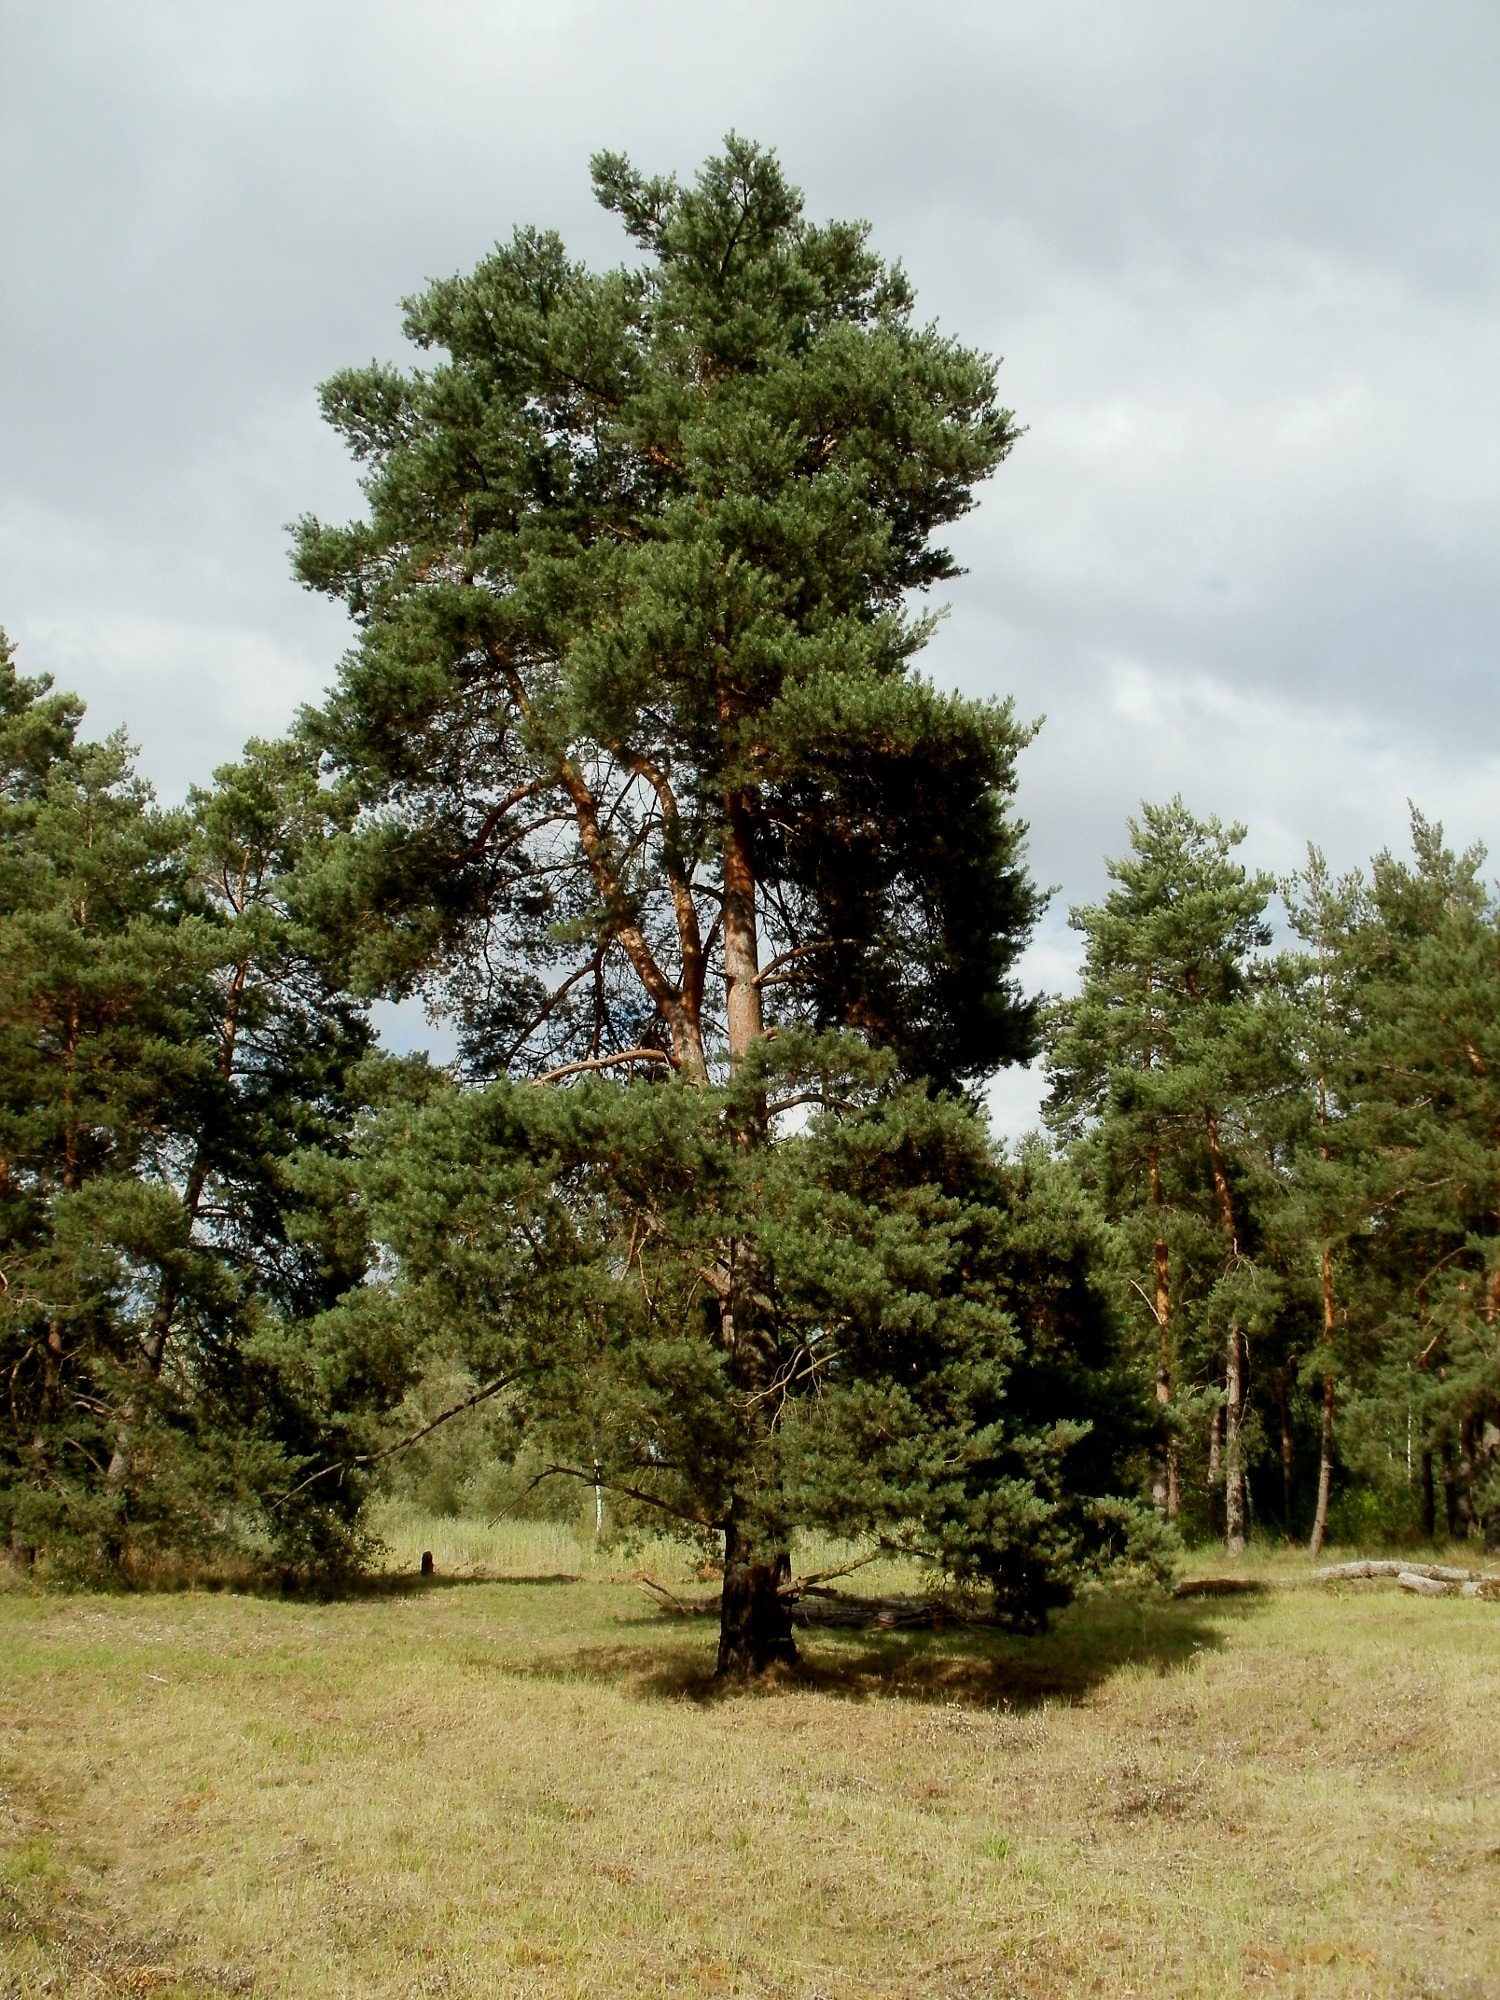
landscape, tree, nature, outdoor, branch, plant, wood, pine, environment, evergreen, botany, fir, flora, botanical, conifer, spruce, grove, woodland, larch, ecosystem, pinus, sylvestris, flowering plant, biome, pine family, woody plant, temperate coniferous forest, land plant